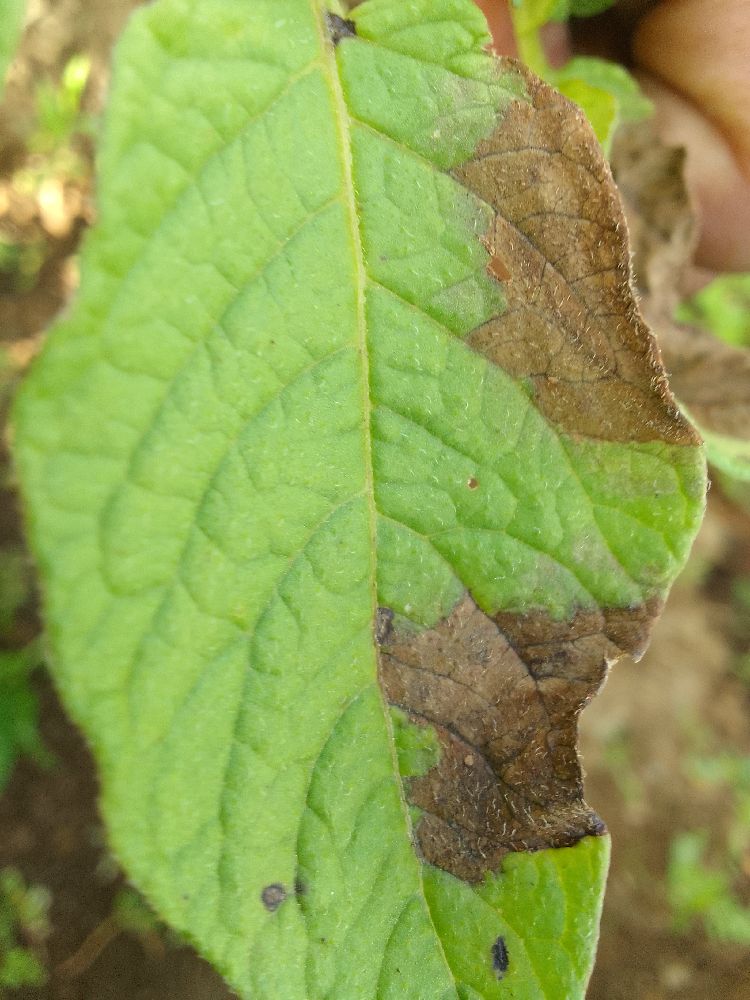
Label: Late blight